Francesco da Mosto

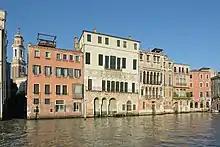
Ca' da Mosto

Da Mosto was born into an aristocratic family in Venice, and his family has been part of the city's history for several centuries. Originally, they were wine makers – the name da Mosto coming from the word "mosto" meaning grape must (juice from crushed grapes). Later, the family became traders, explorers and politicians.